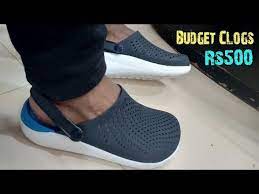
Label: Clog